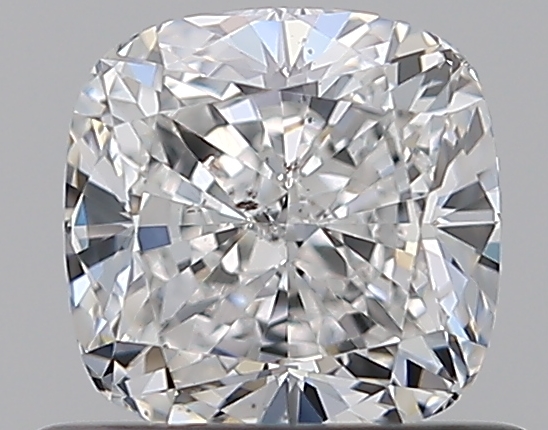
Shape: cushion
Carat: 0.71
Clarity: SI2
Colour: E
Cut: EX
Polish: EX
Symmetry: VG
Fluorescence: N
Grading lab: GIA
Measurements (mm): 5.02 x 5.01 x 3.31